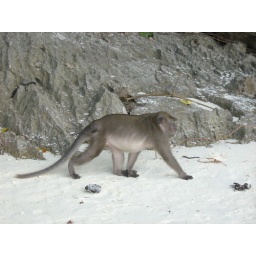
Wild monkeys accustomed to being fed fruit by guides bringing tourists to beach.